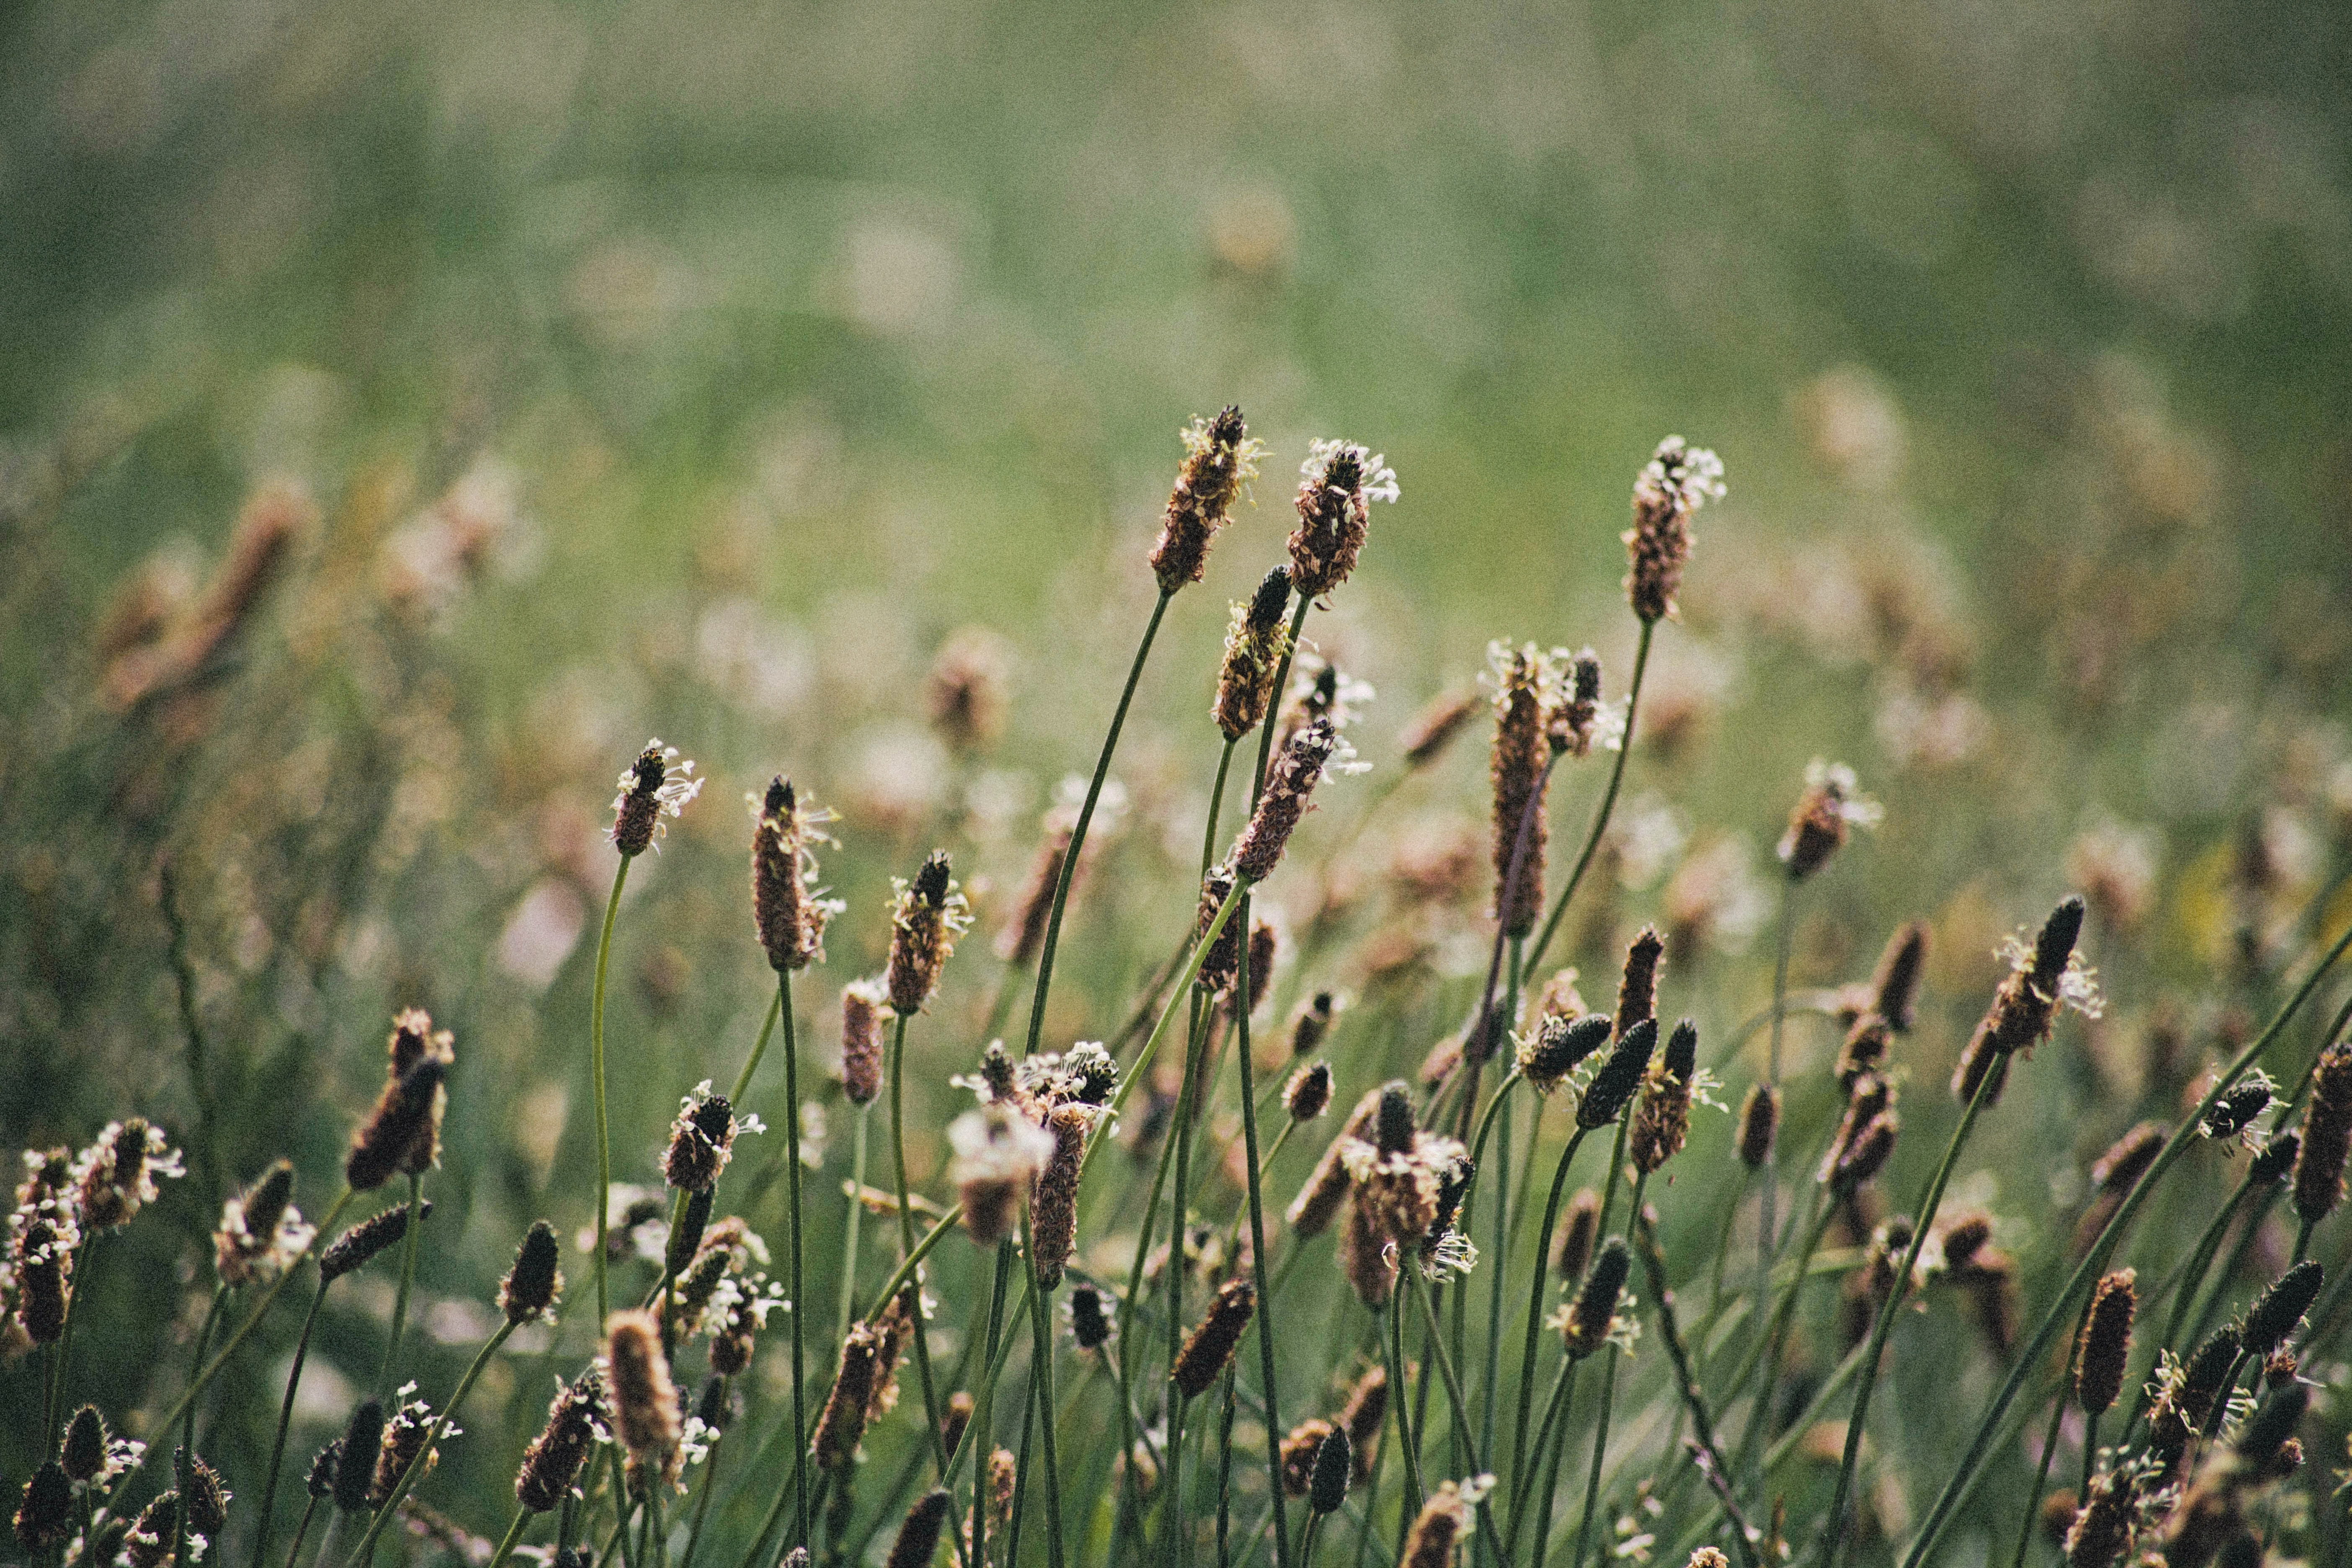
nature, grass, plant, field, lawn, meadow, prairie, leaf, flower, green, botany, flora, fauna, wildflower, grassland, macro photography, flowering plant, grass family, plant stem, land plant